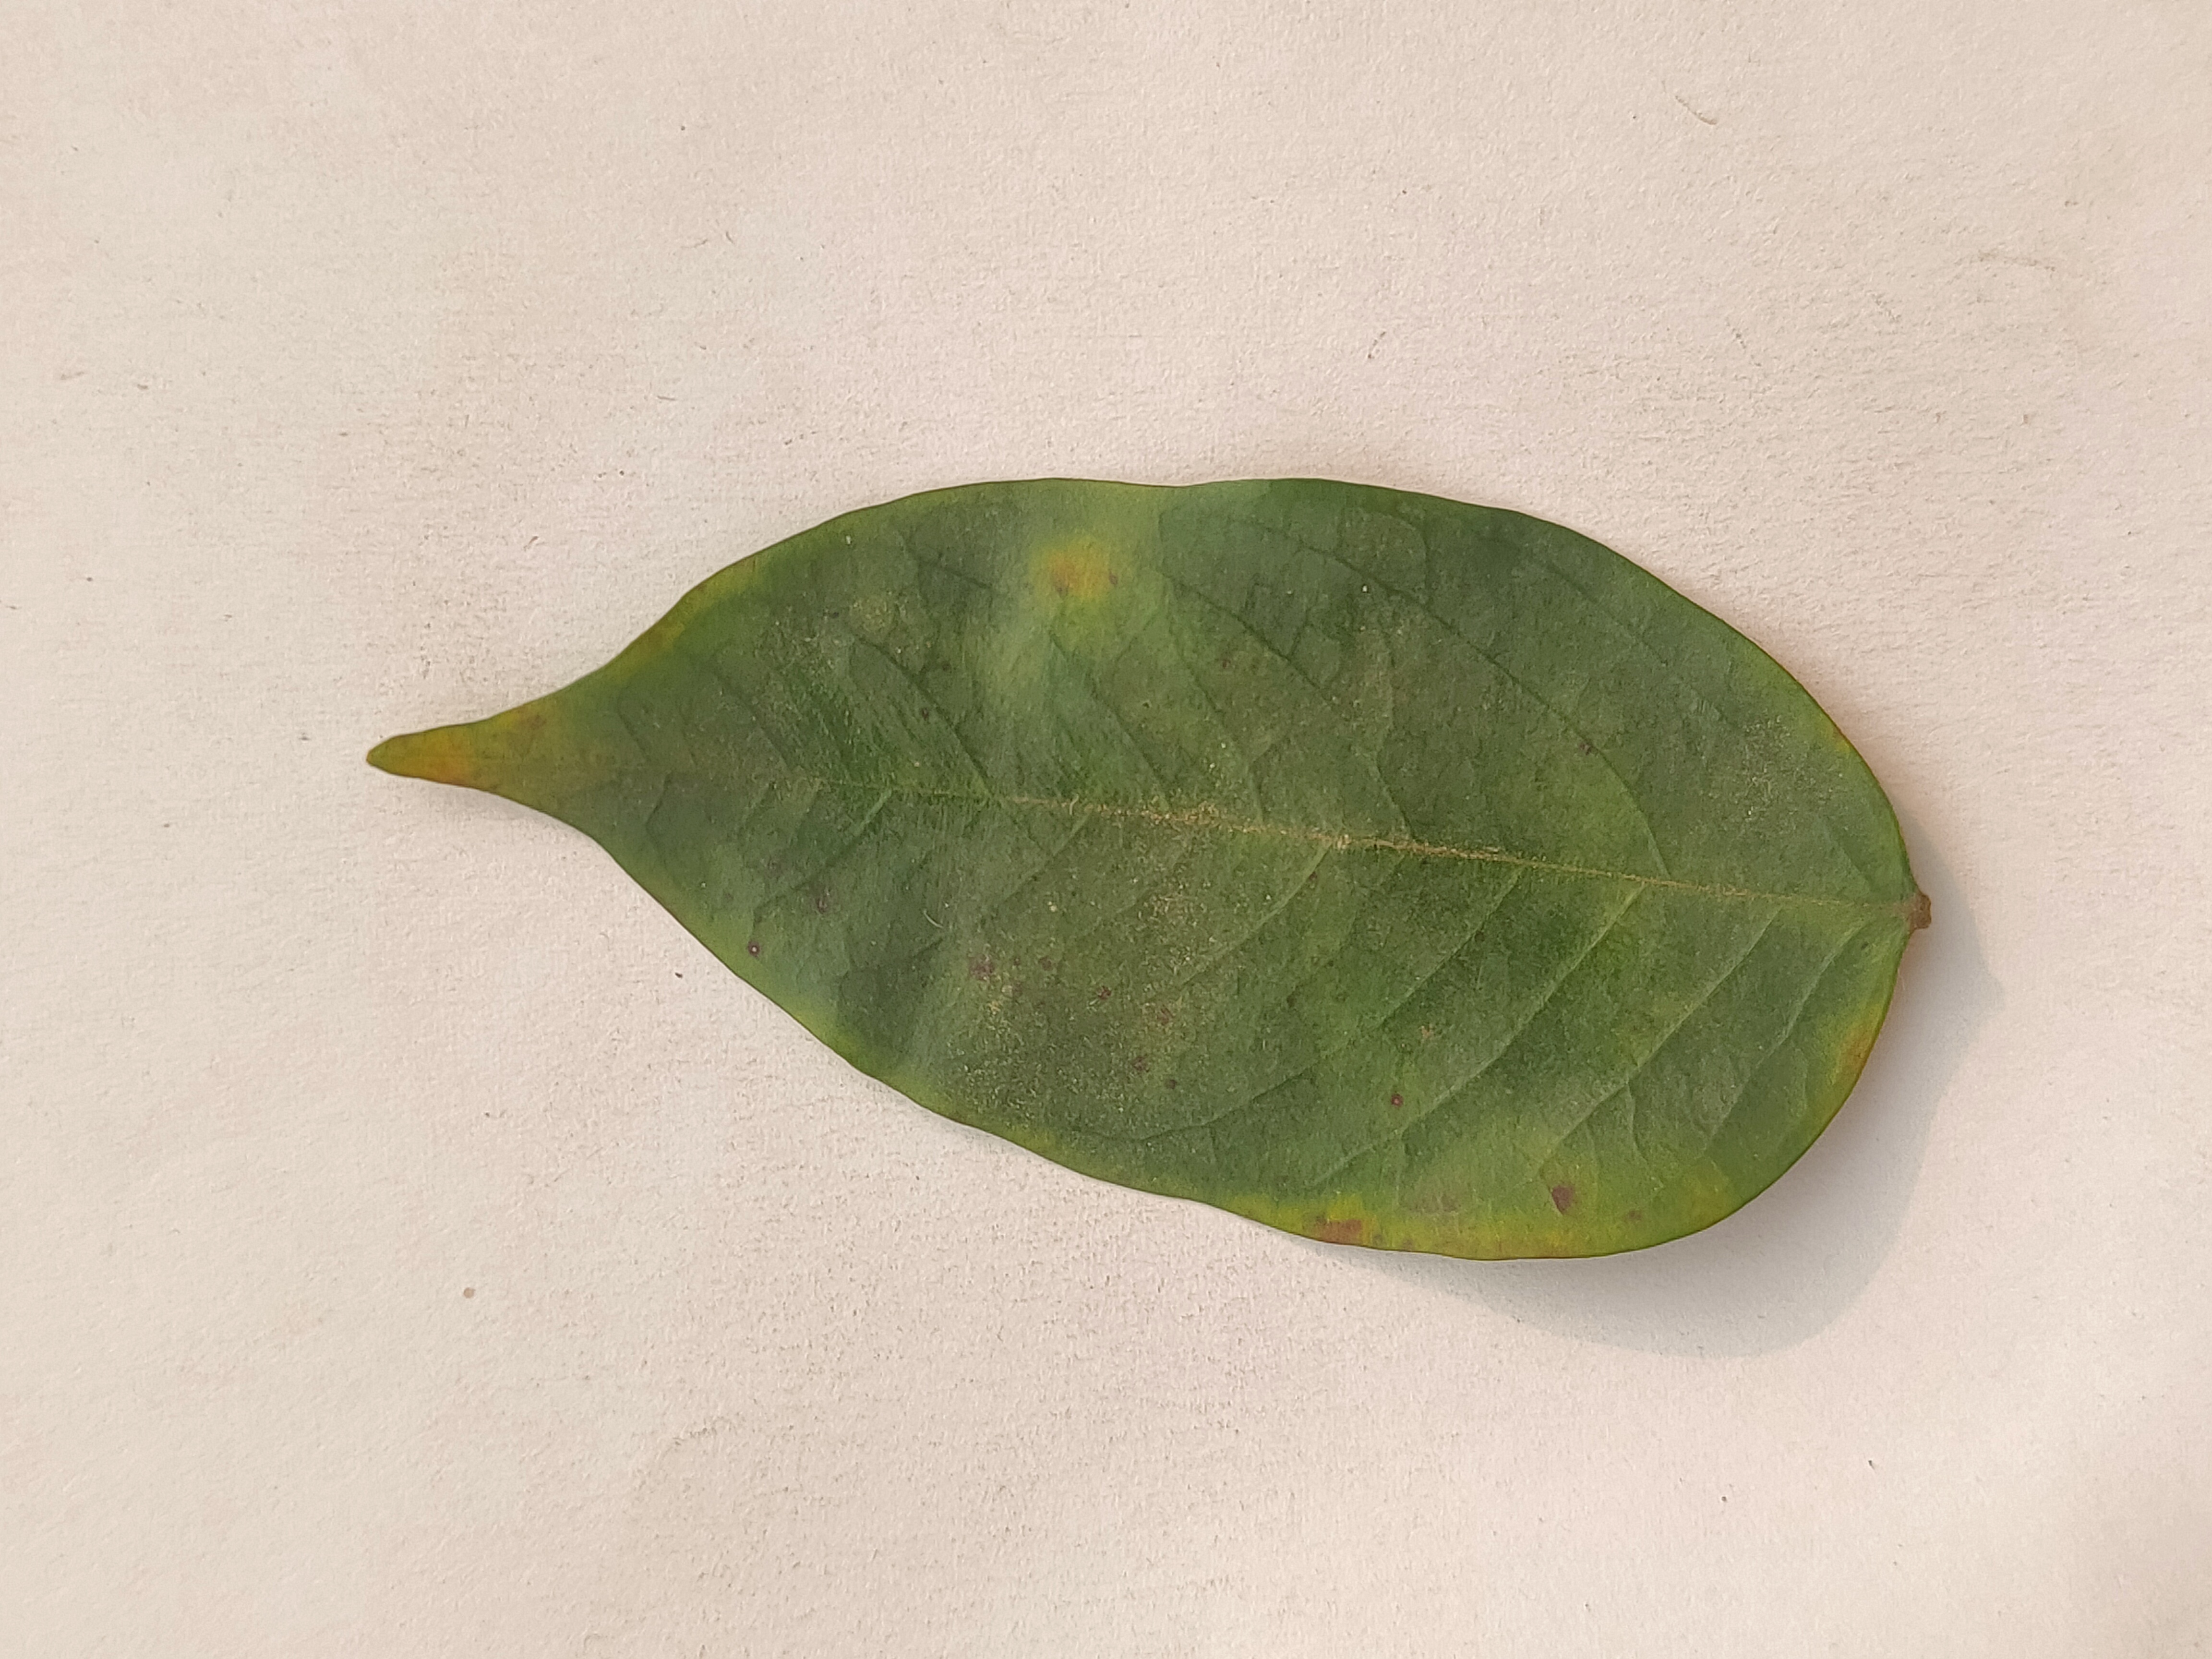
Leaf variety: Star Fruit